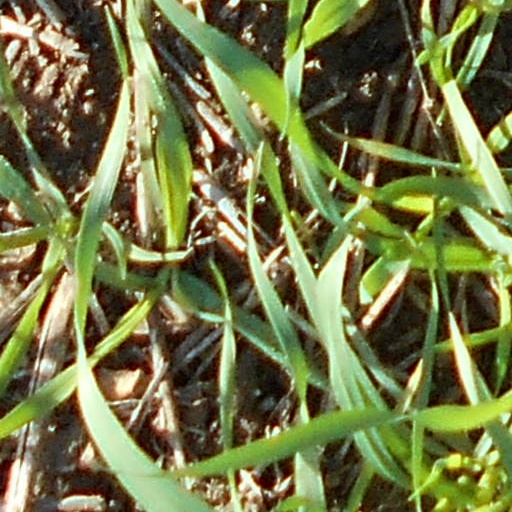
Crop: wheat